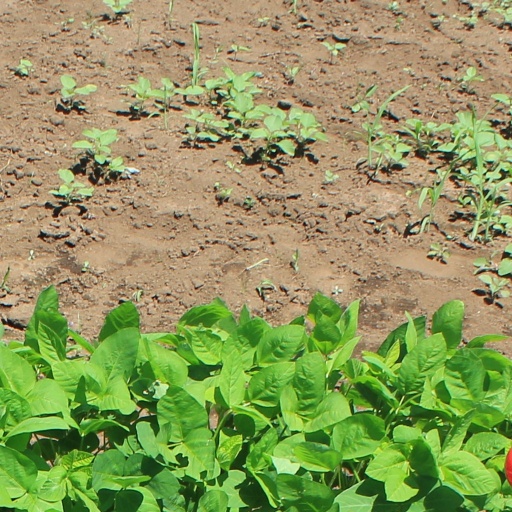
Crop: soybean